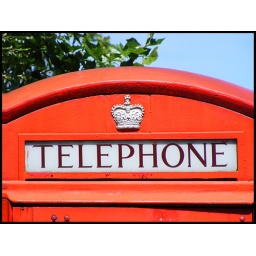
a telephone box in London.